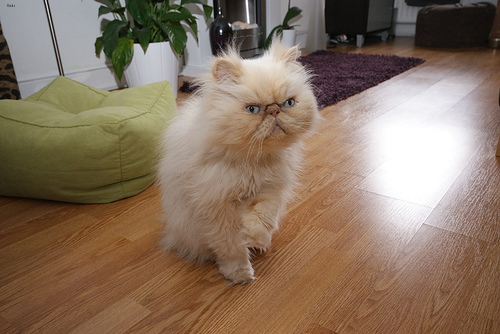
Animal: cat
Breed: persian